Northern Levant

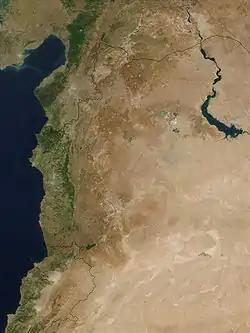
Satellite imagery of the Northern Levant

The Northern Levant is a geographical region in the Eastern Mediterranean, encompassing the northern part of the Levant, between the Mediterranean in the west and the eastern deserts, going south as far as Lebanon's Litani River. It corresponds approximately to the modern-day southern Turkish coastal province of Hatay, Syria excluding the desert northeast of the Euphrates, and Lebanon except for its southern part. A defining feature is the northern section of the Syro-African Rift starting at the Marash triple junction.